Stepfan Taylor

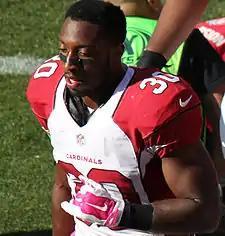
Taylor with the Arizona Cardinals in 2014

Stepfan Christopher Lee Taylor (born June 9, 1991) is an American former professional football player who was a running back in the National Football League (NFL). He played college football for the Stanford Cardinal, and became Stanford's all-time career leader in rushing yards and touchdowns. He was selected by the Arizona Cardinals in the fifth round of the 2013 NFL draft.